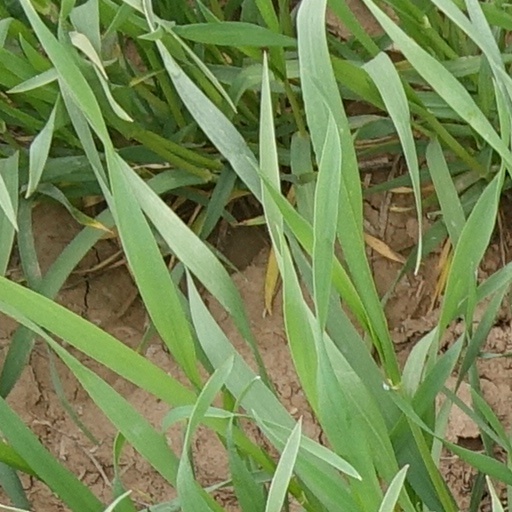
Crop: wheat